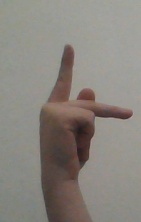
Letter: dha